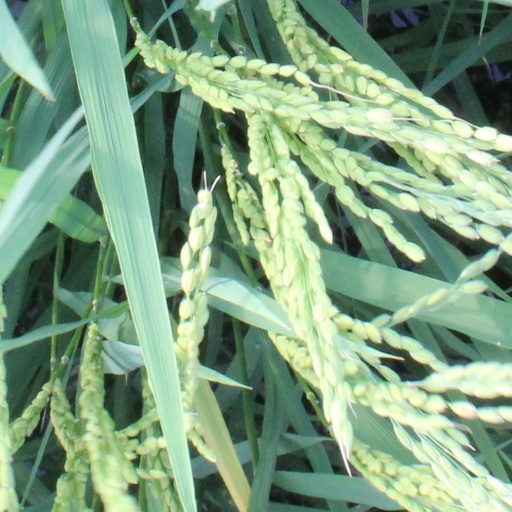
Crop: rice